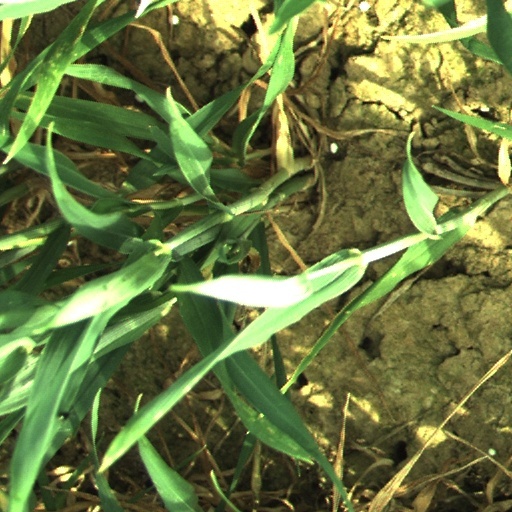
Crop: wheat